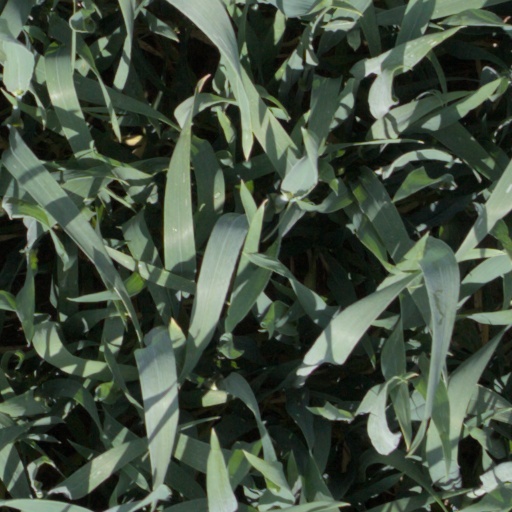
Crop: wheat